Montecristo (2023 TV series)

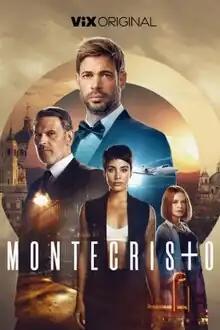

Montecristo is a Mexican streaming television miniseries based on Alexandre Dumas' 1844 novel "The Count of Monte Cristo". The series stars William Levy in the title role.